Falls of Damff

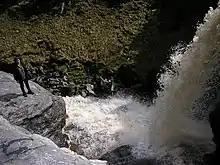
Foamy water falling from high about 10m into turbulent water pool framed by rocks

Falls of Damff is a waterfall in Cairngorms National Park in Scotland.